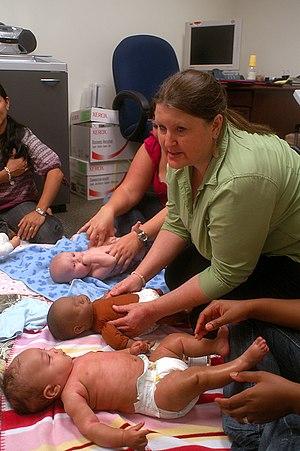
Le massage du nourrisson est pratiqué après la naissance dans de nombreuses sociétés traditionnelles. Il était pratiqué par de nombreux peuples, du Grand Nord Canadien, de l'Afrique équatoriale et tropicale, en Inde, en Irlande du Nord, ou dans les îles Pacifiques.